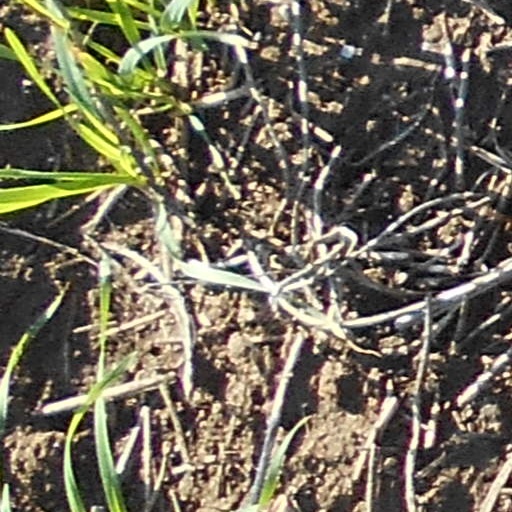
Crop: wheat